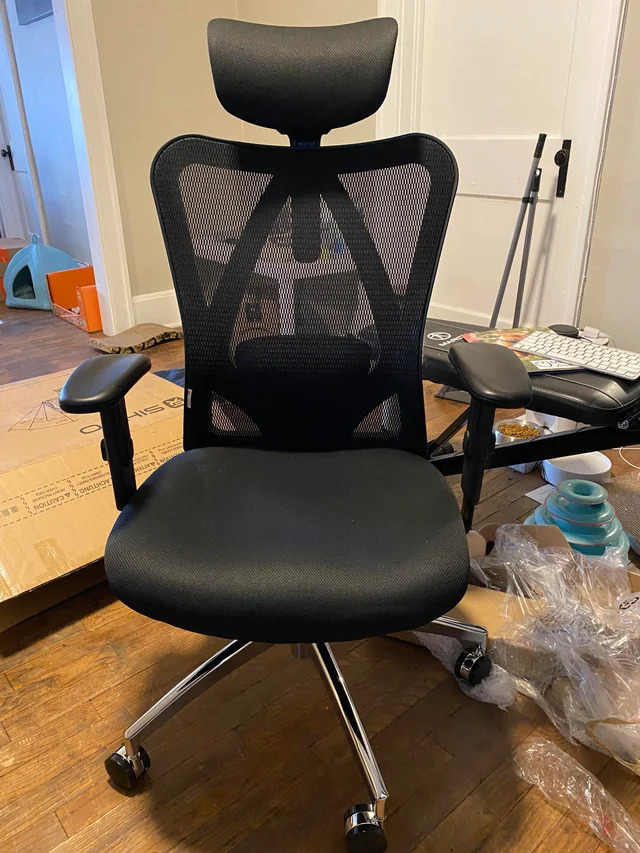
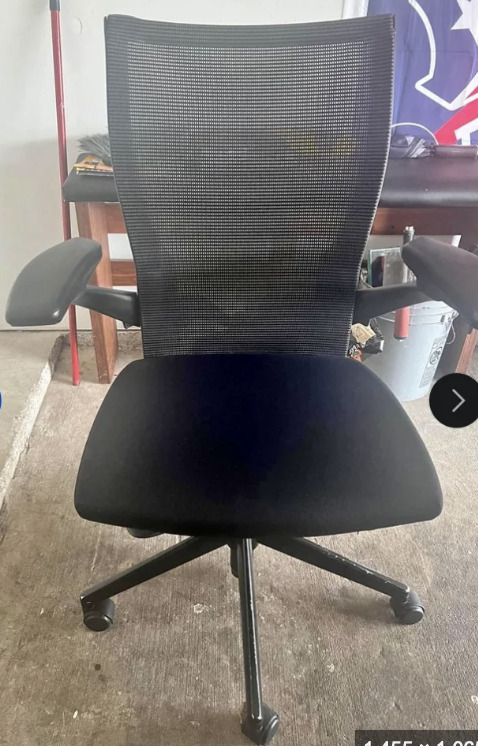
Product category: items_chair
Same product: no